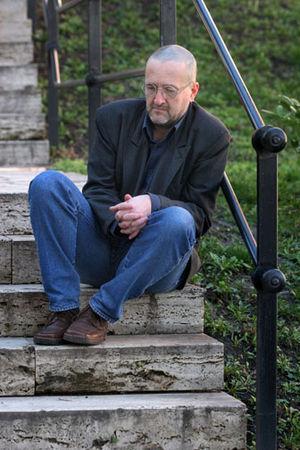
Image de Andras Petöcz. Je suis l'auter de cette image, c'est moi, qui l'ai fait
András Petőcz, né à Budapest le 27 août 1959, est un poète et écrivain hongrois.